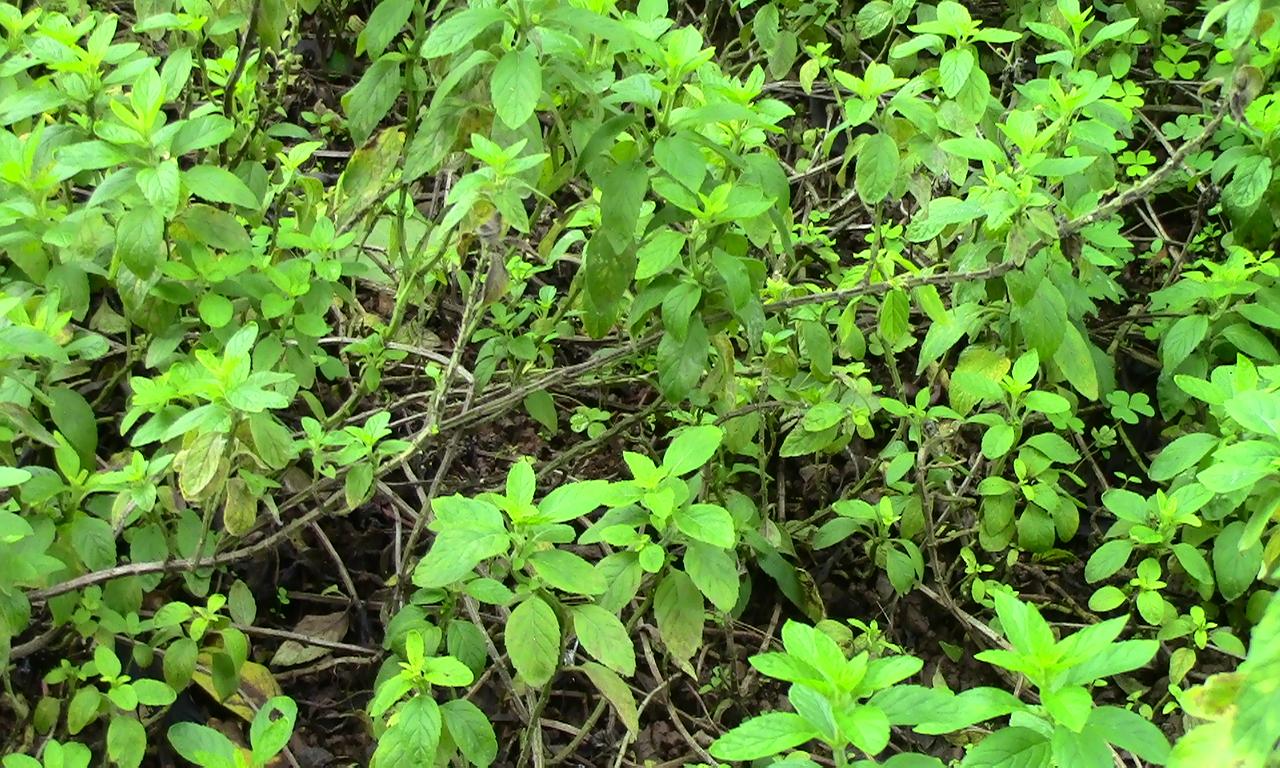
Label: Sunlight